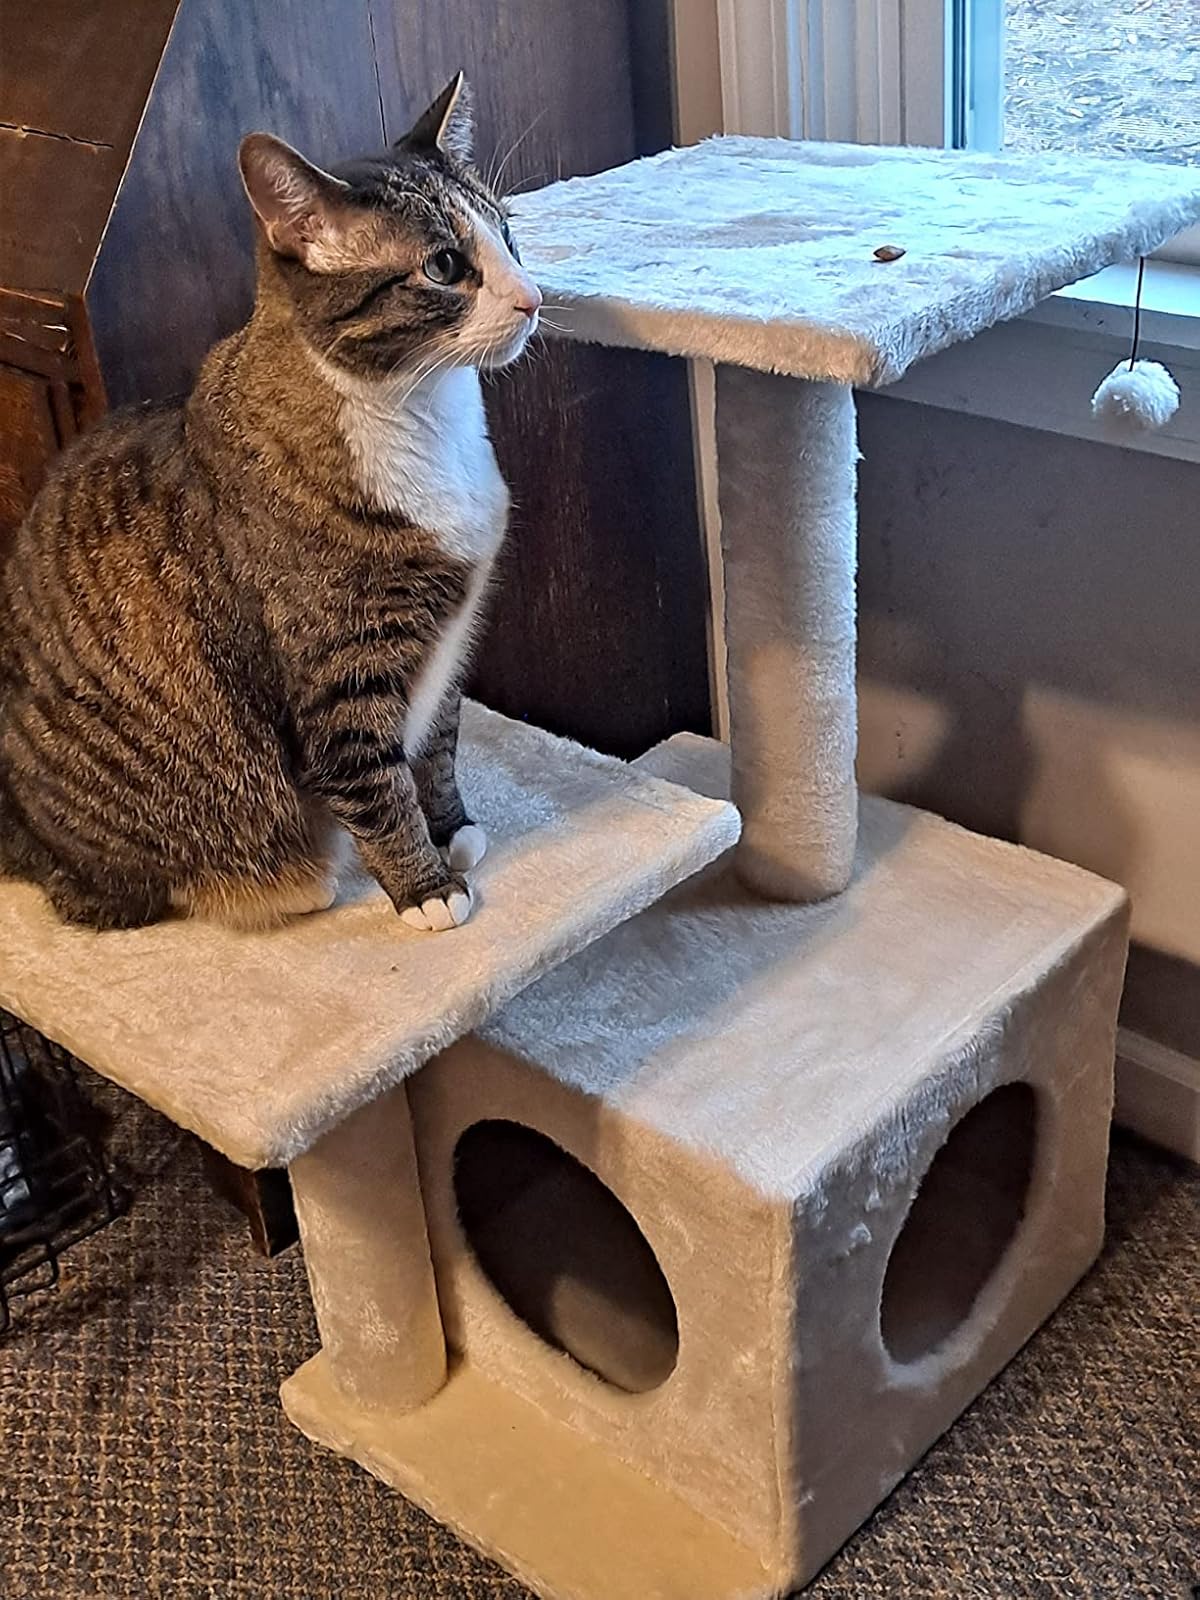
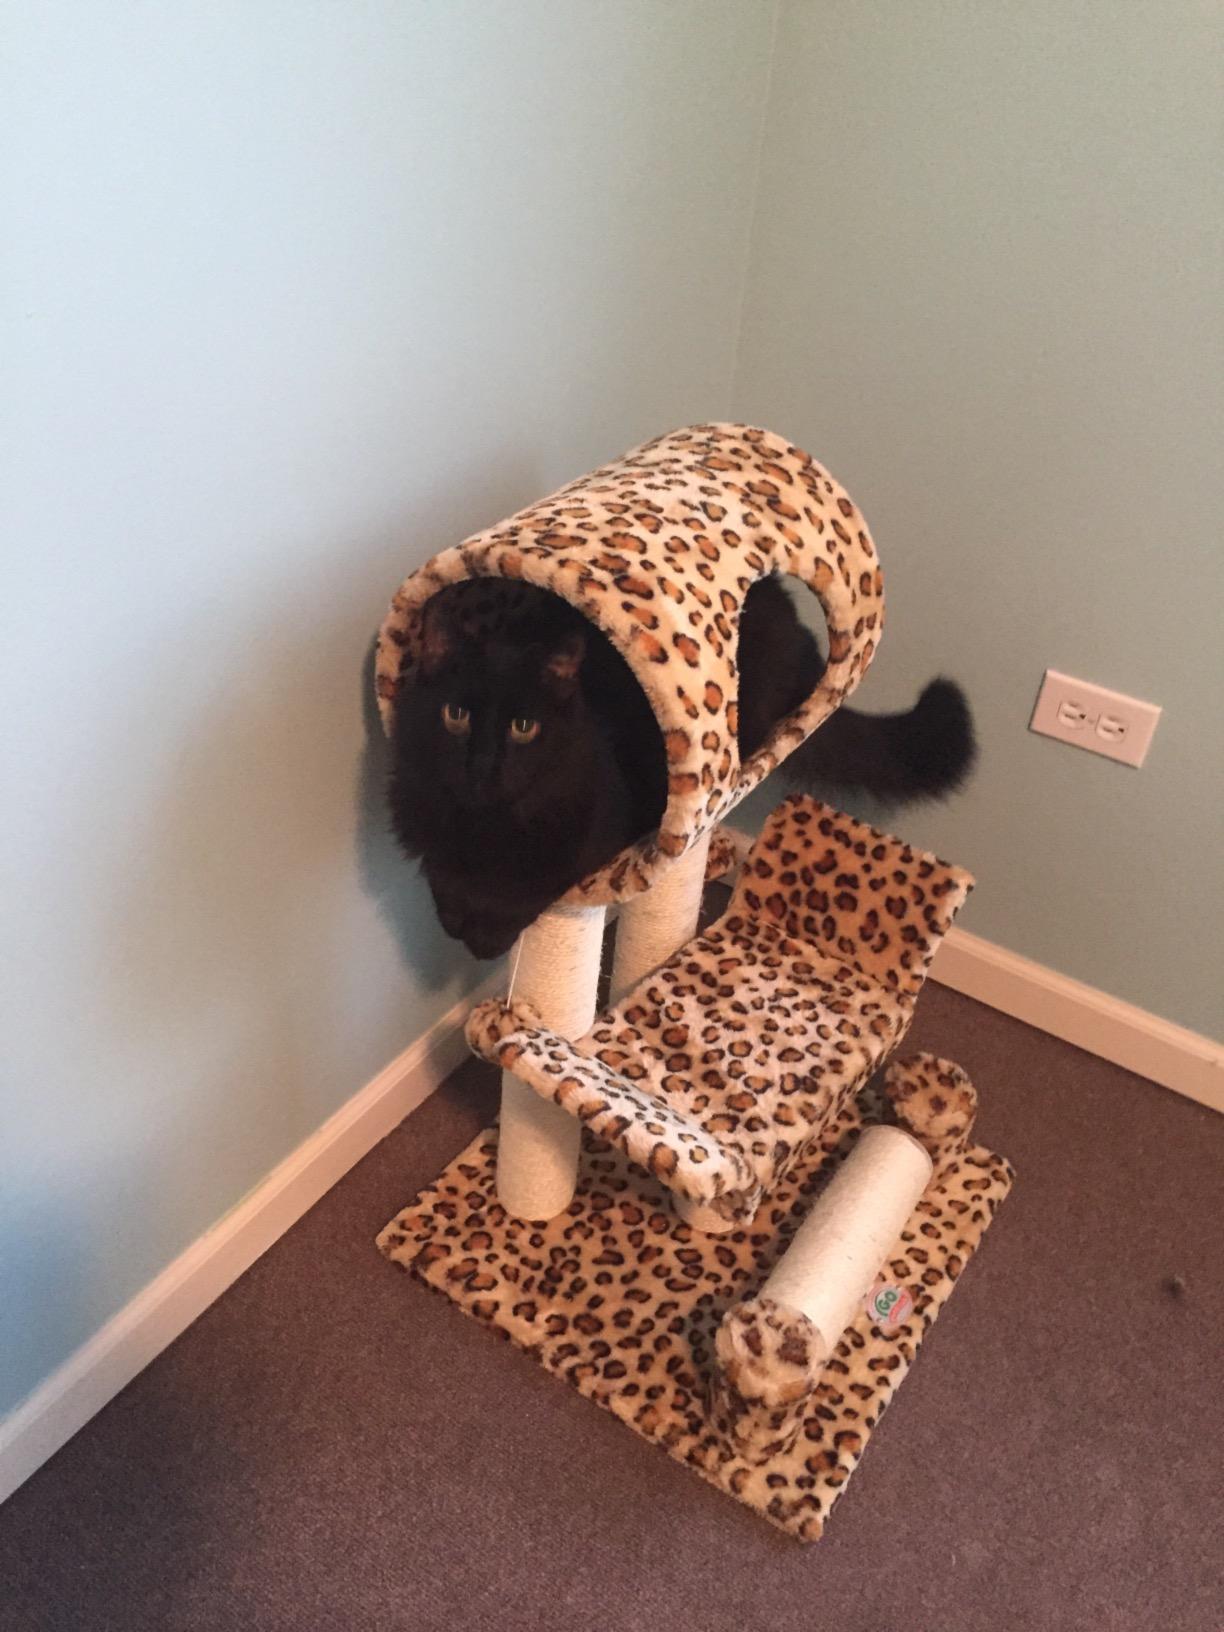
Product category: items_cat tree
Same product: no